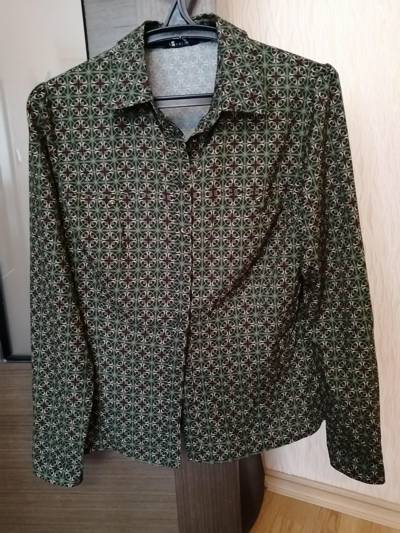
Waste category: clothes